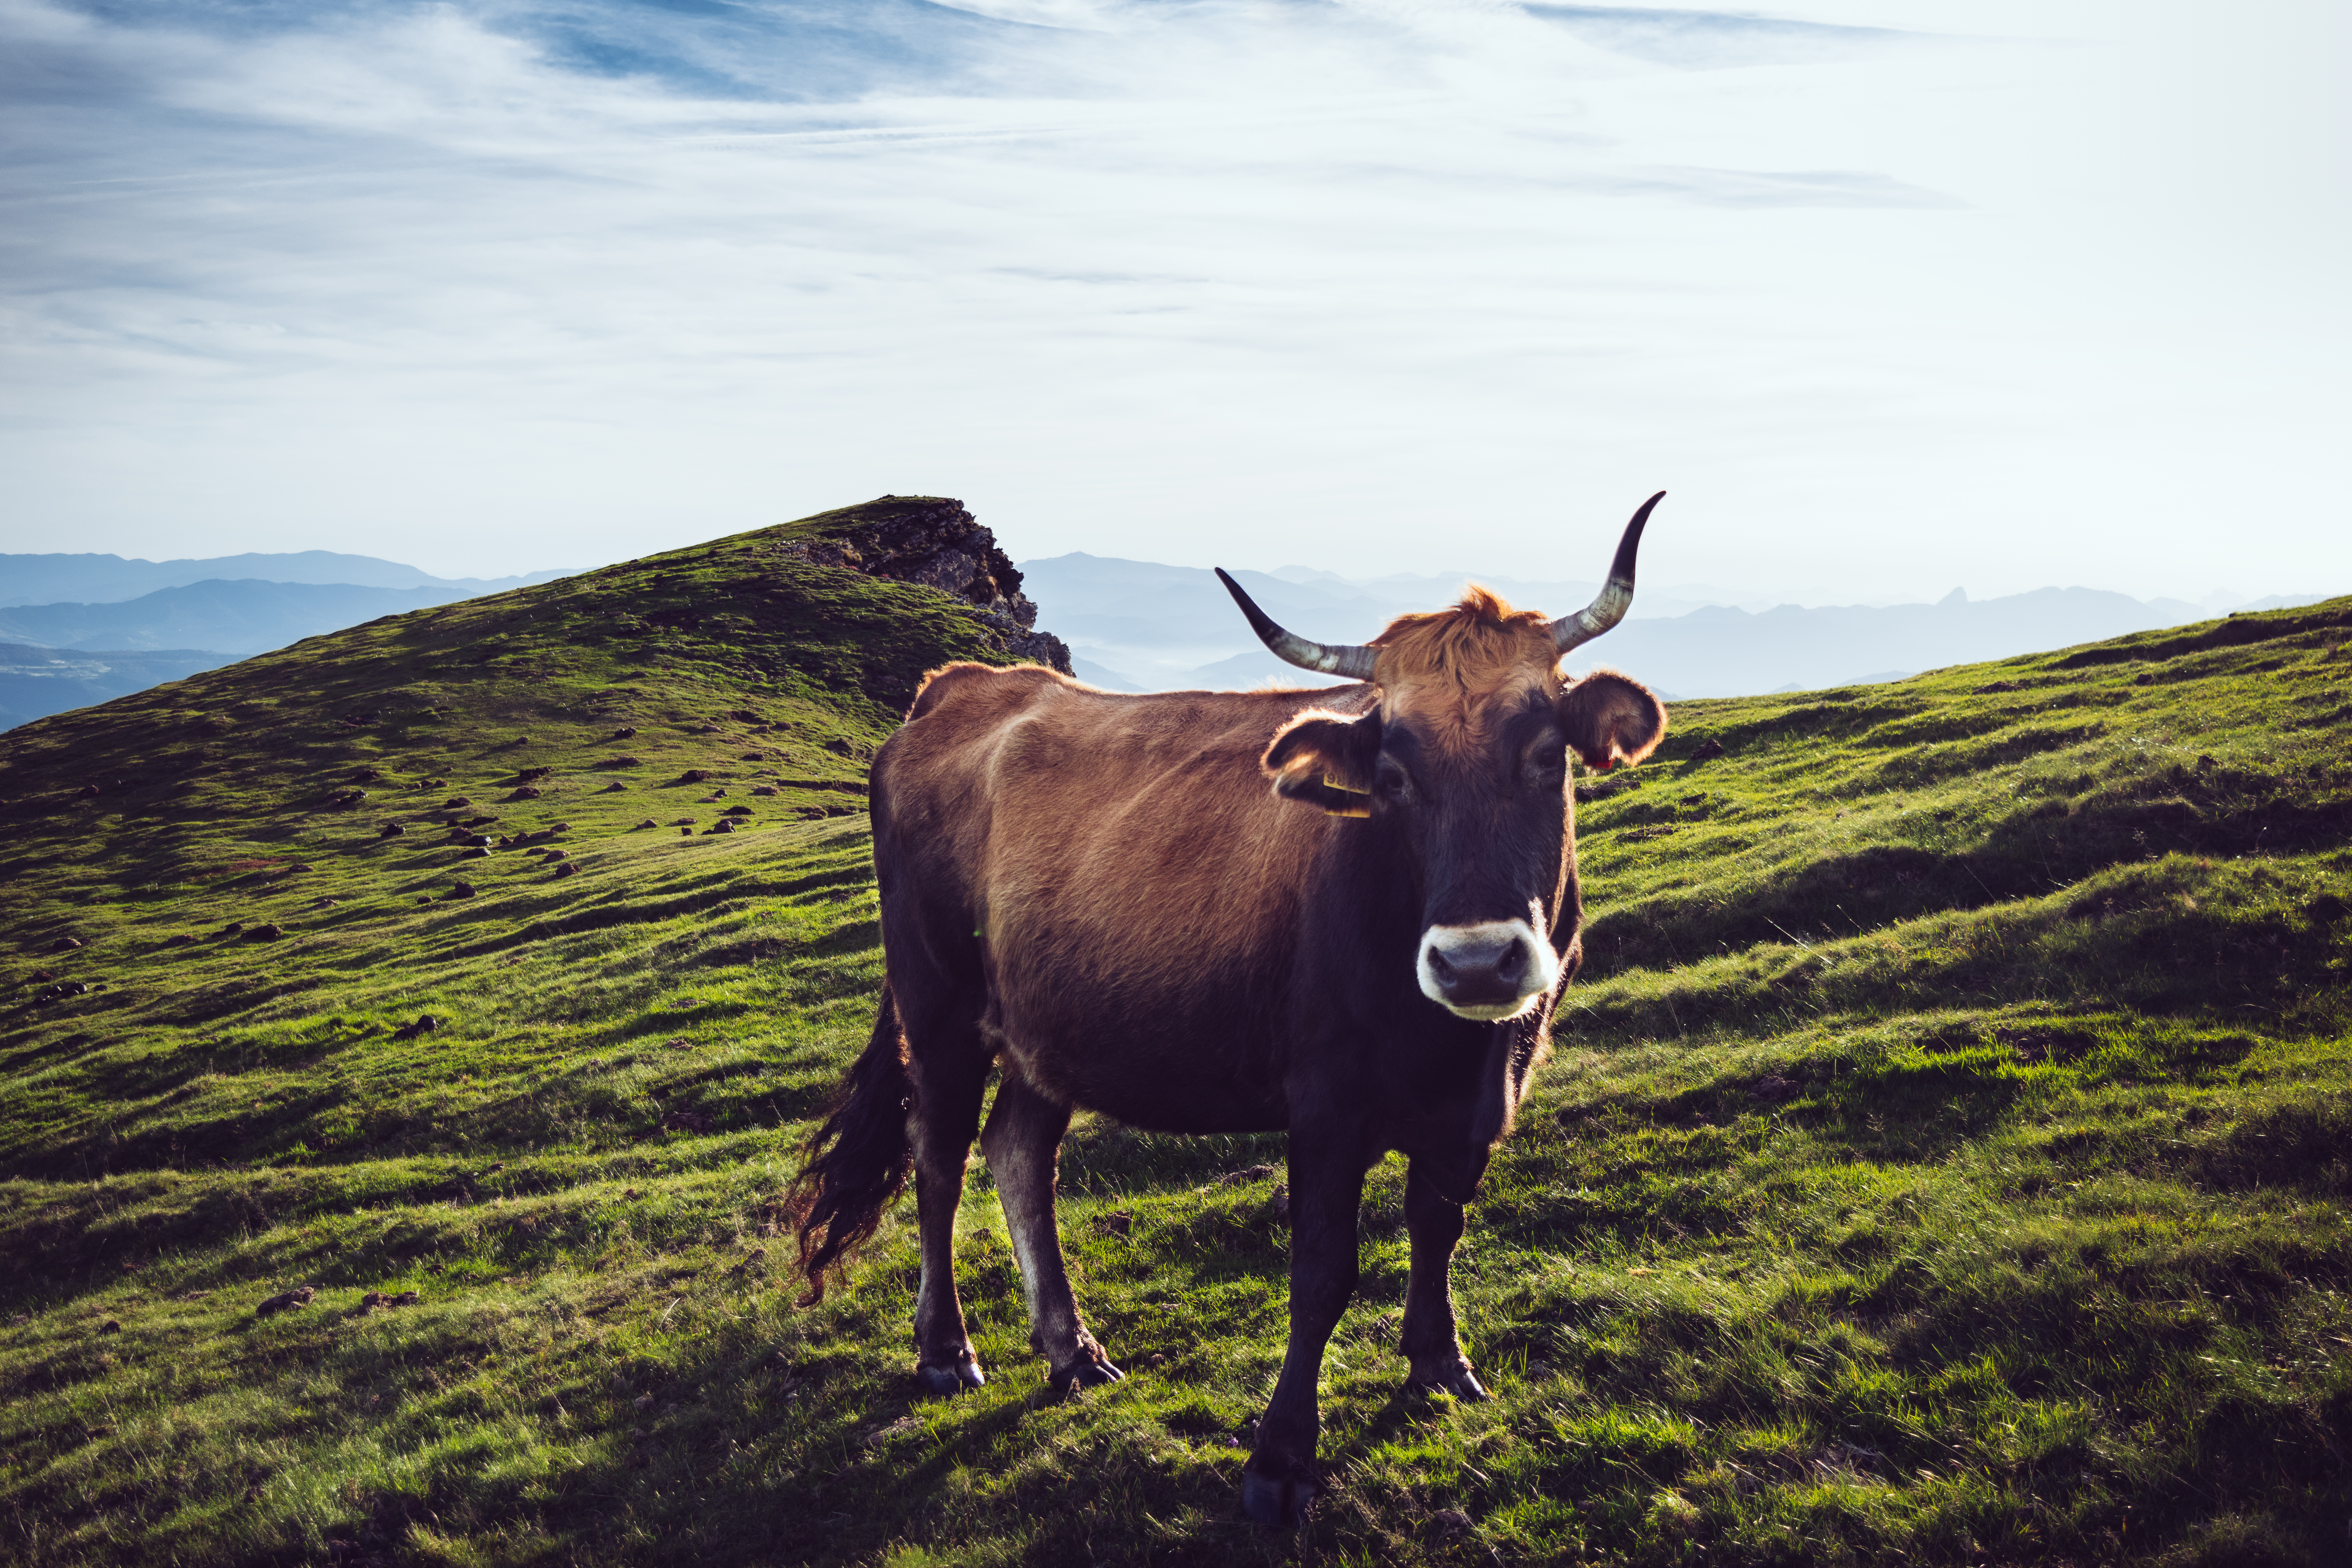
landscape, nature, grass, mountain, field, farm, meadow, countryside, animal, wildlife, cow, cattle, pasture, grazing, livestock, mammal, fauna, domestic animal, bull, habitat, rural area, animal photography, cattle like mammal